Holyrood Abbey

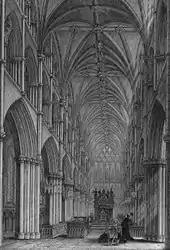
The Chapel Royal at the time of James VII

Legend relates that in 1127, while King David I was hunting in the forests to the east of Edinburgh during the Feast of the Cross, he was thrown from his horse after it had been startled by a hart. According to variations of the story, the king was saved from being gored by the charging animal when it was startled either by the miraculous appearance of a holy cross descending from the skies, or by sunlight reflected from a crucifix which suddenly appeared between the hart's antlers while the king attempted to grasp them in self-defence. As an act of thanksgiving for his escape, David I founded Holyrood Abbey on the site in 1128.